List of Gothic Revival architecture

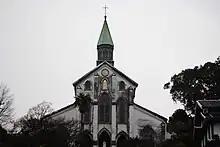
Ōura Church, Nagasaki

St. Henry's Cathedral, Helsinki, 1858–1860